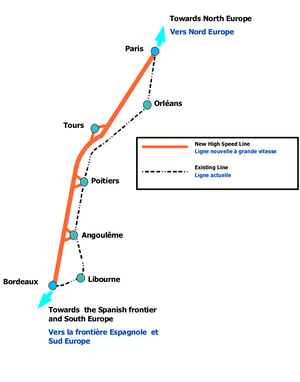
La LGV Sud Europe Atlantique, également commercialement dénommée LGV L'Océane par la SNCF depuis avril 2016, est une ligne à grande vitesse française mesurant 302 kilomètres, ainsi que 38 kilomètres de nouveaux raccordements. Sa mise en service a eu lieu le 2 juillet 2017.